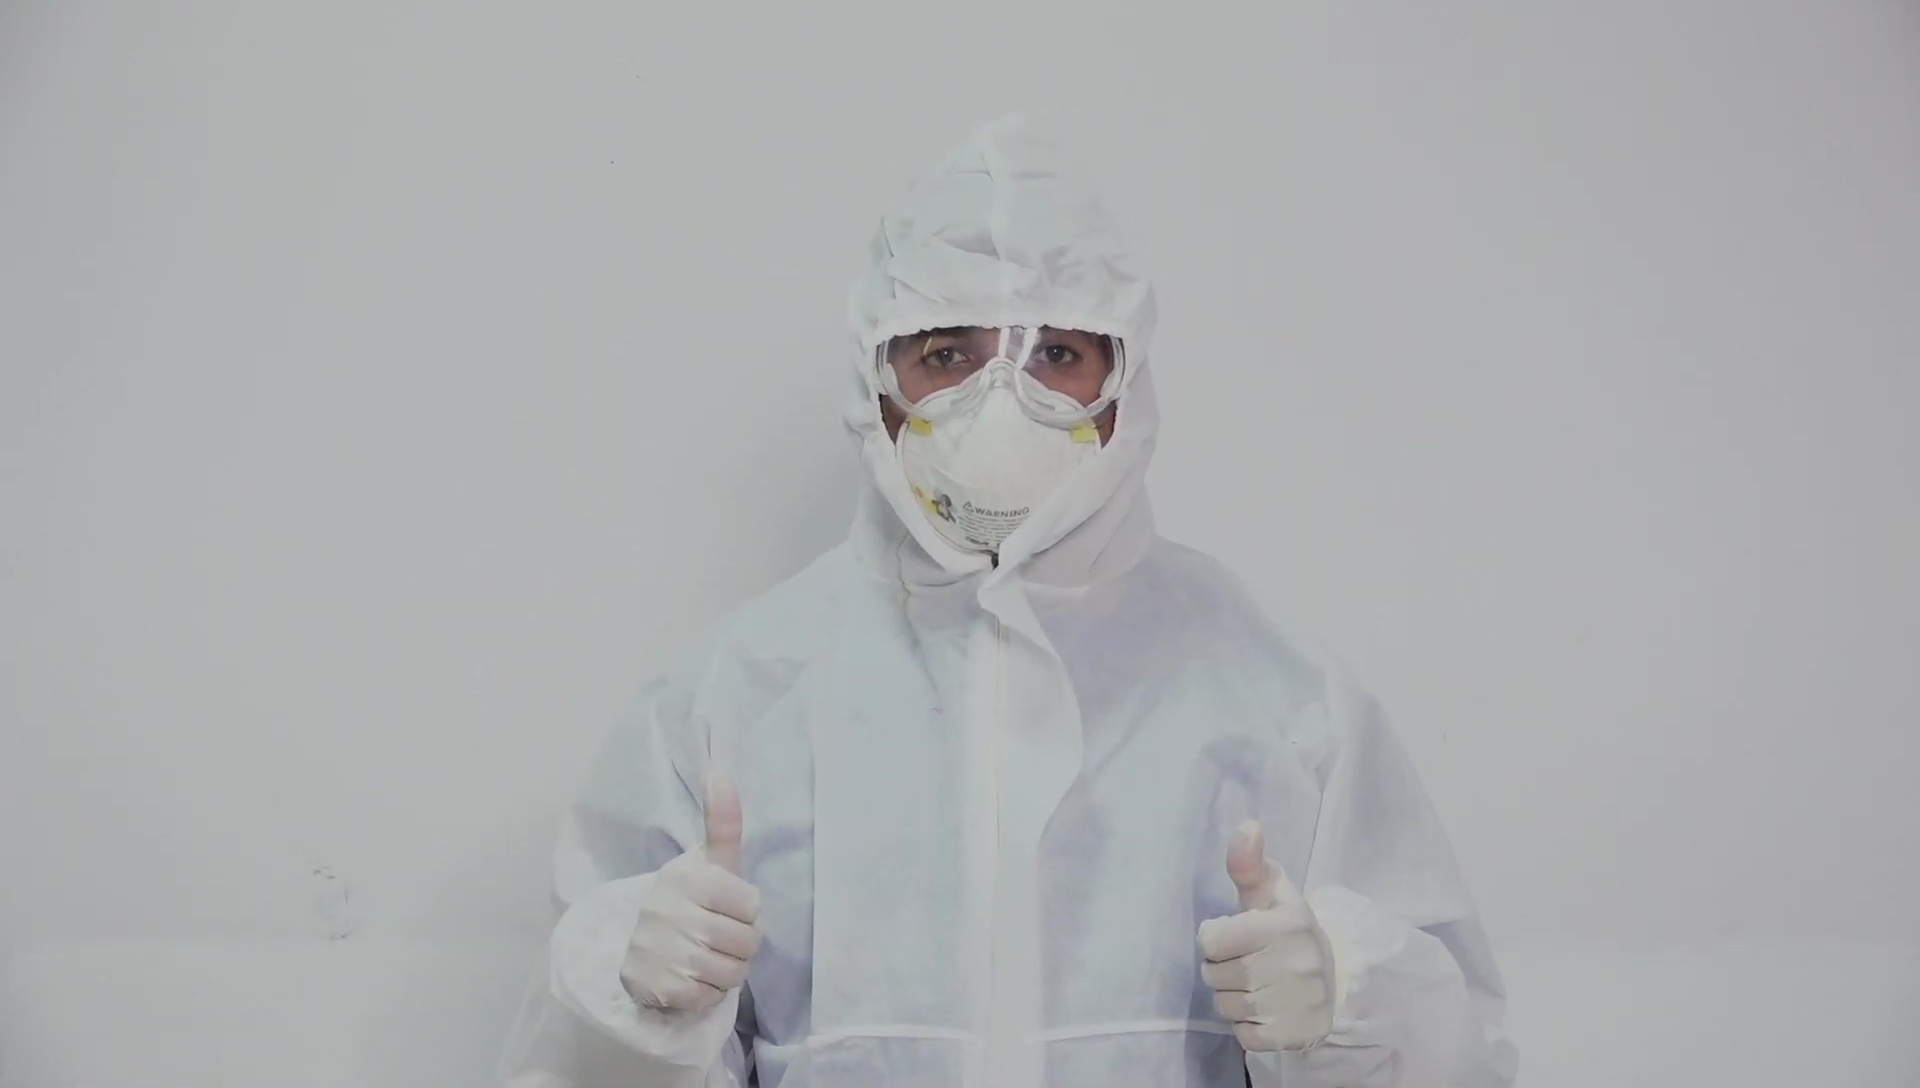
Objects detected:
Gloves
Mask
Gloves
Gloves
Coverall